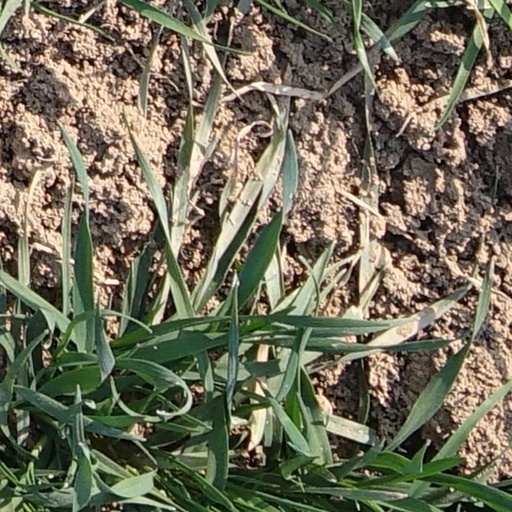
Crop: wheat